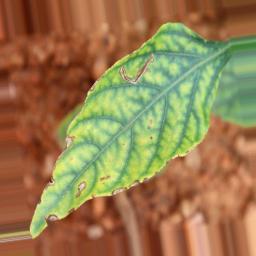
Label: nutritional